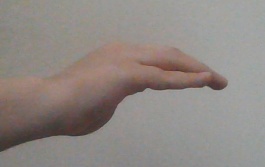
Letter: haa